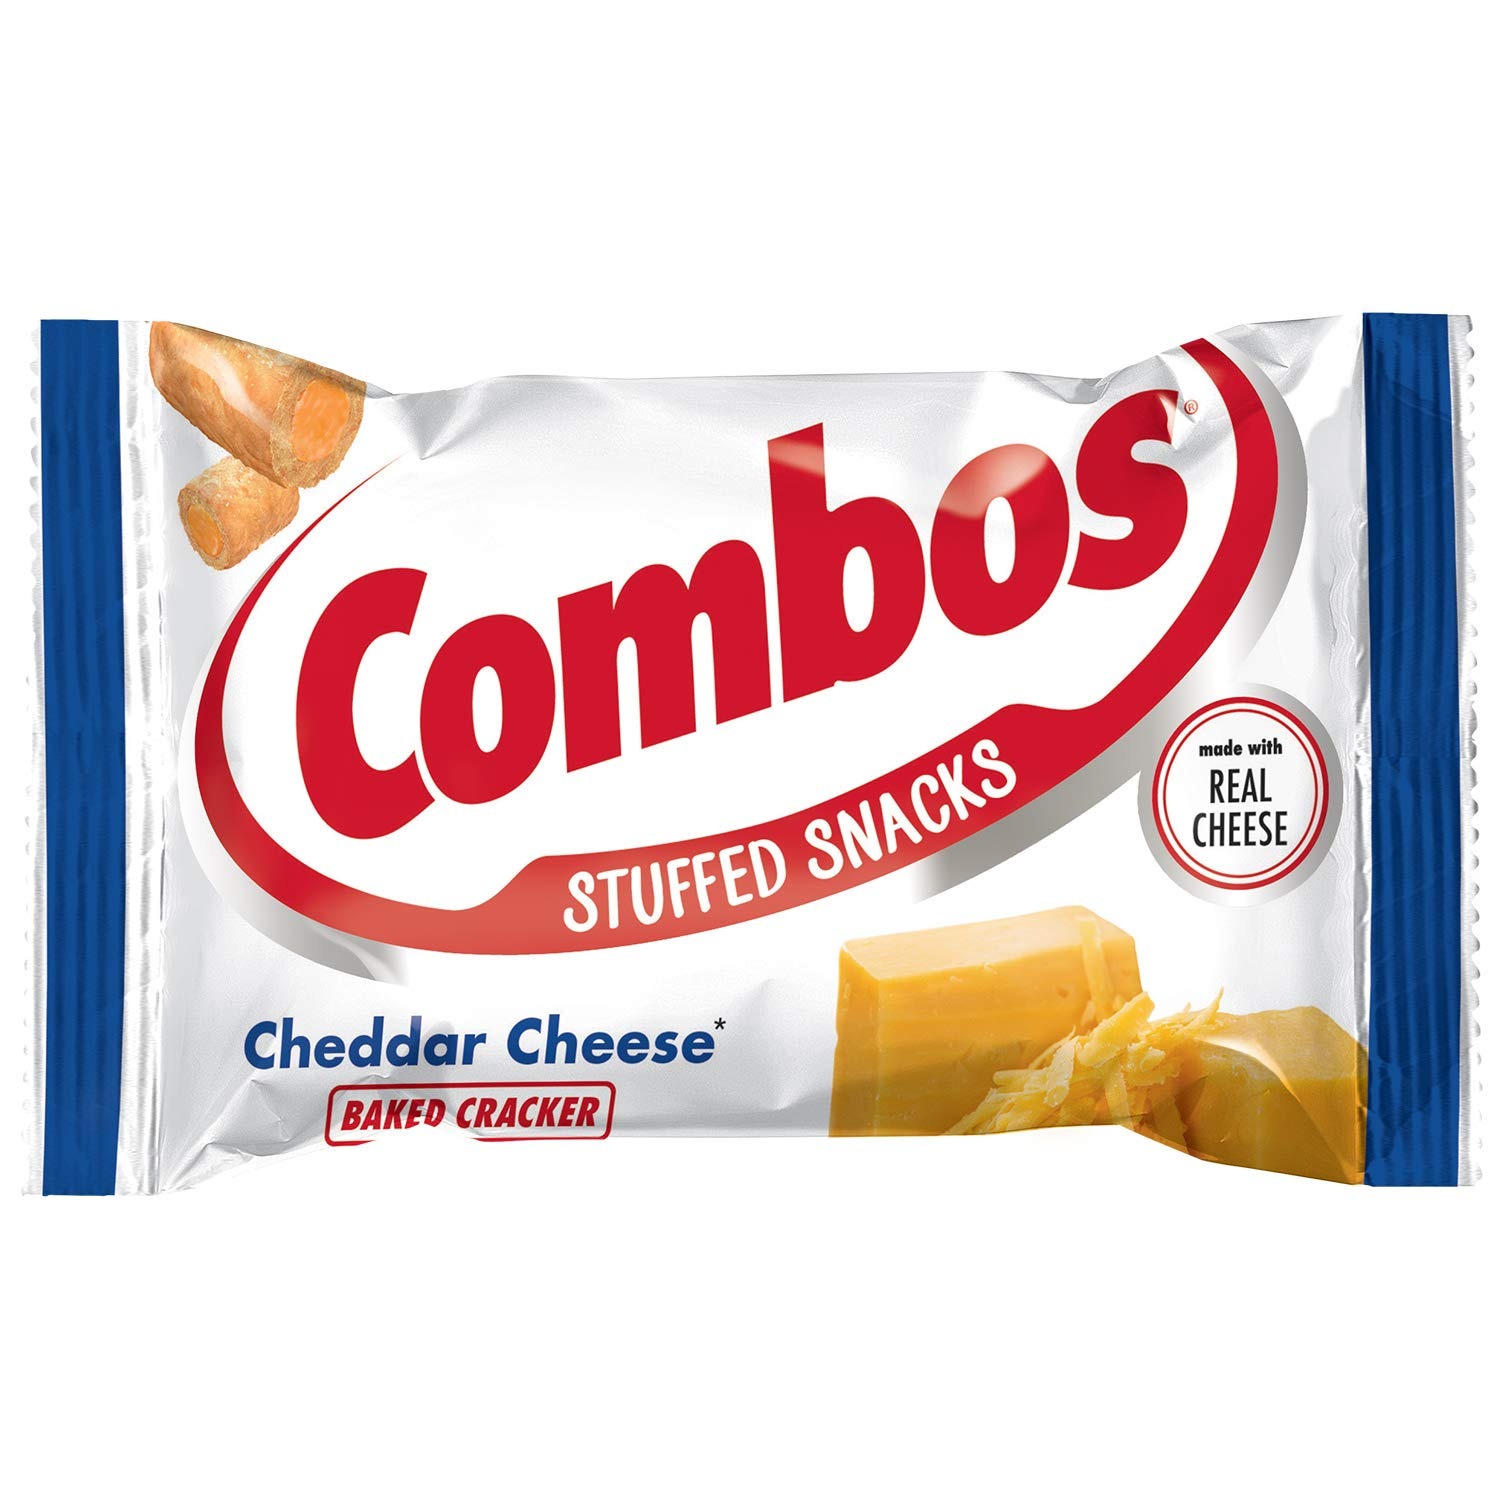
Item Name: Combos Cheddar Cheese Cracker Baked Snacks 1.7-Ounce Bag 18-Count Box
Bullet Point 1: Contains one (1) box of eighteen (18) individual servings of COMBOS Cheddar Cheese Cracker Baked Snacks
Bullet Point 2: Made with Real Cheese
Bullet Point 3: Single-serving bags make it a quick and easy on-the-go snack
Bullet Point 4: The taste of real cheese packed into an awesome and crunchy snack
Bullet Point 5: Packaged for individual resale and a great item for vending
Value: 30.6
Unit: Ounce

Price: 22.925